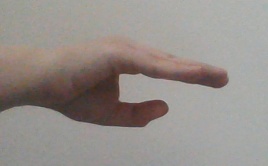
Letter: jeem